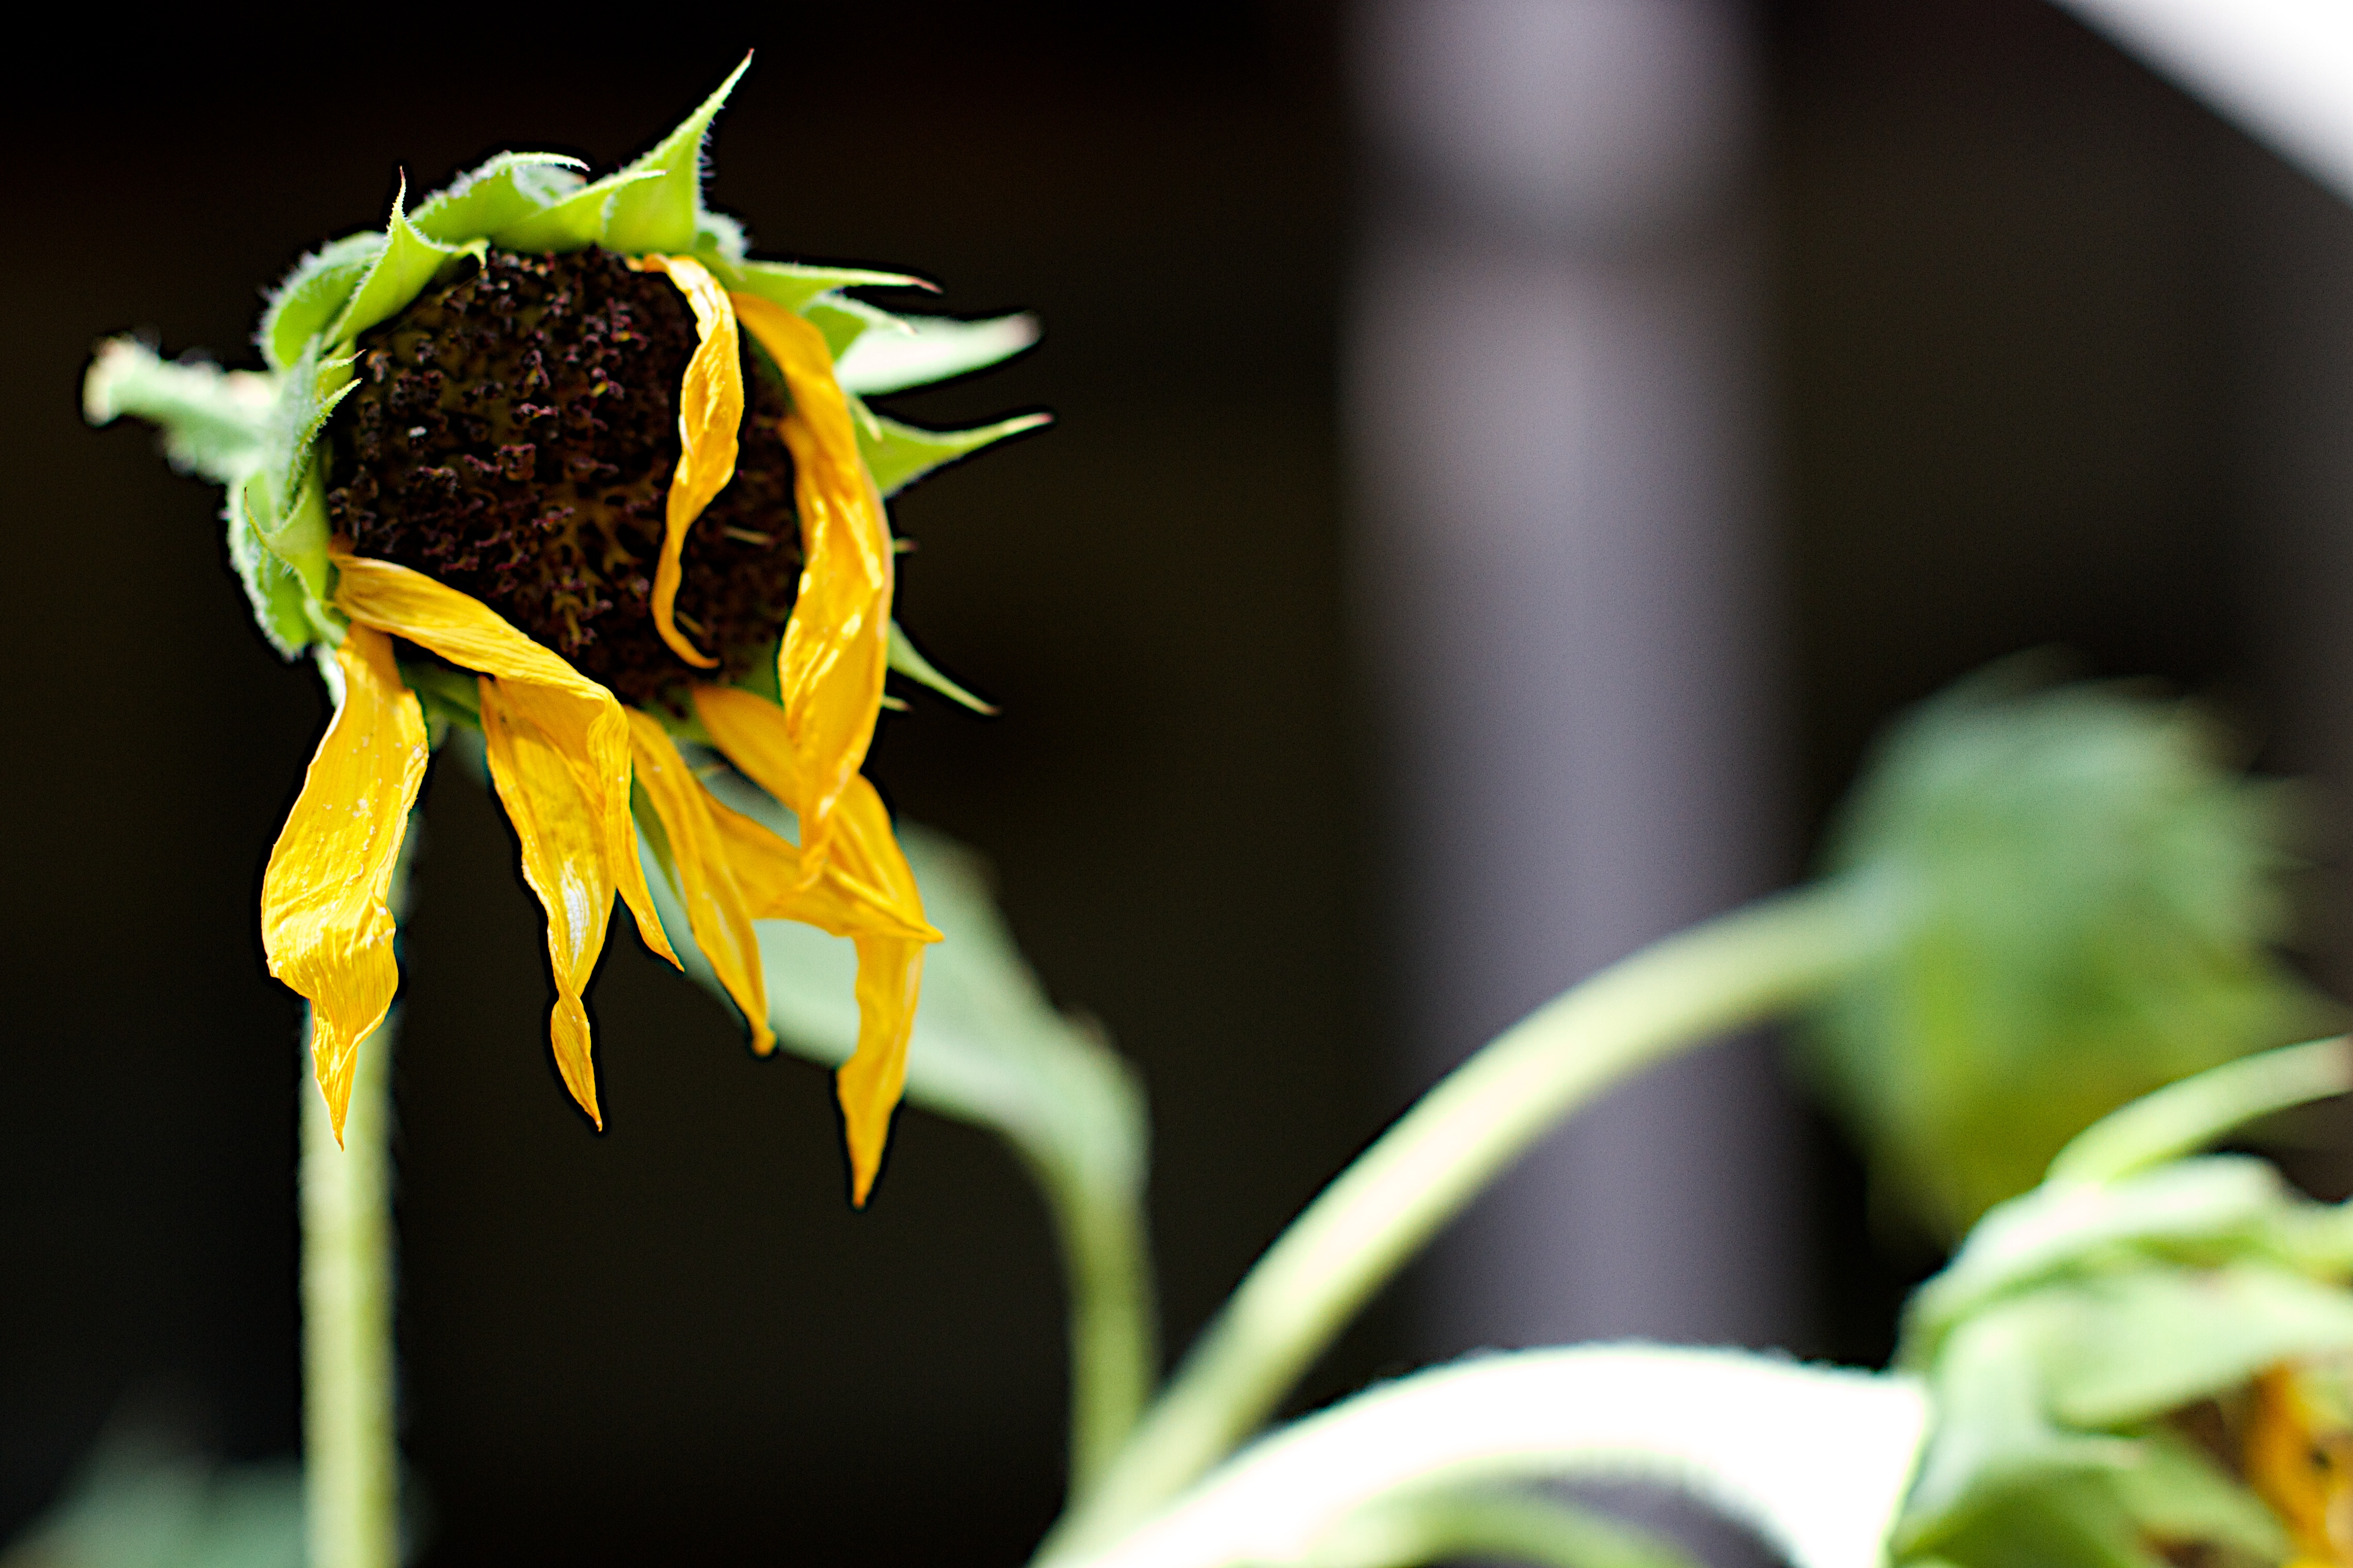
nature, plant, photography, leaf, flower, green, botany, yellow, flora, sunflower, wildflower, close up, macro photography, flowering plant, plant stem, land plant